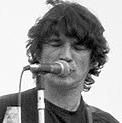
Age: 35